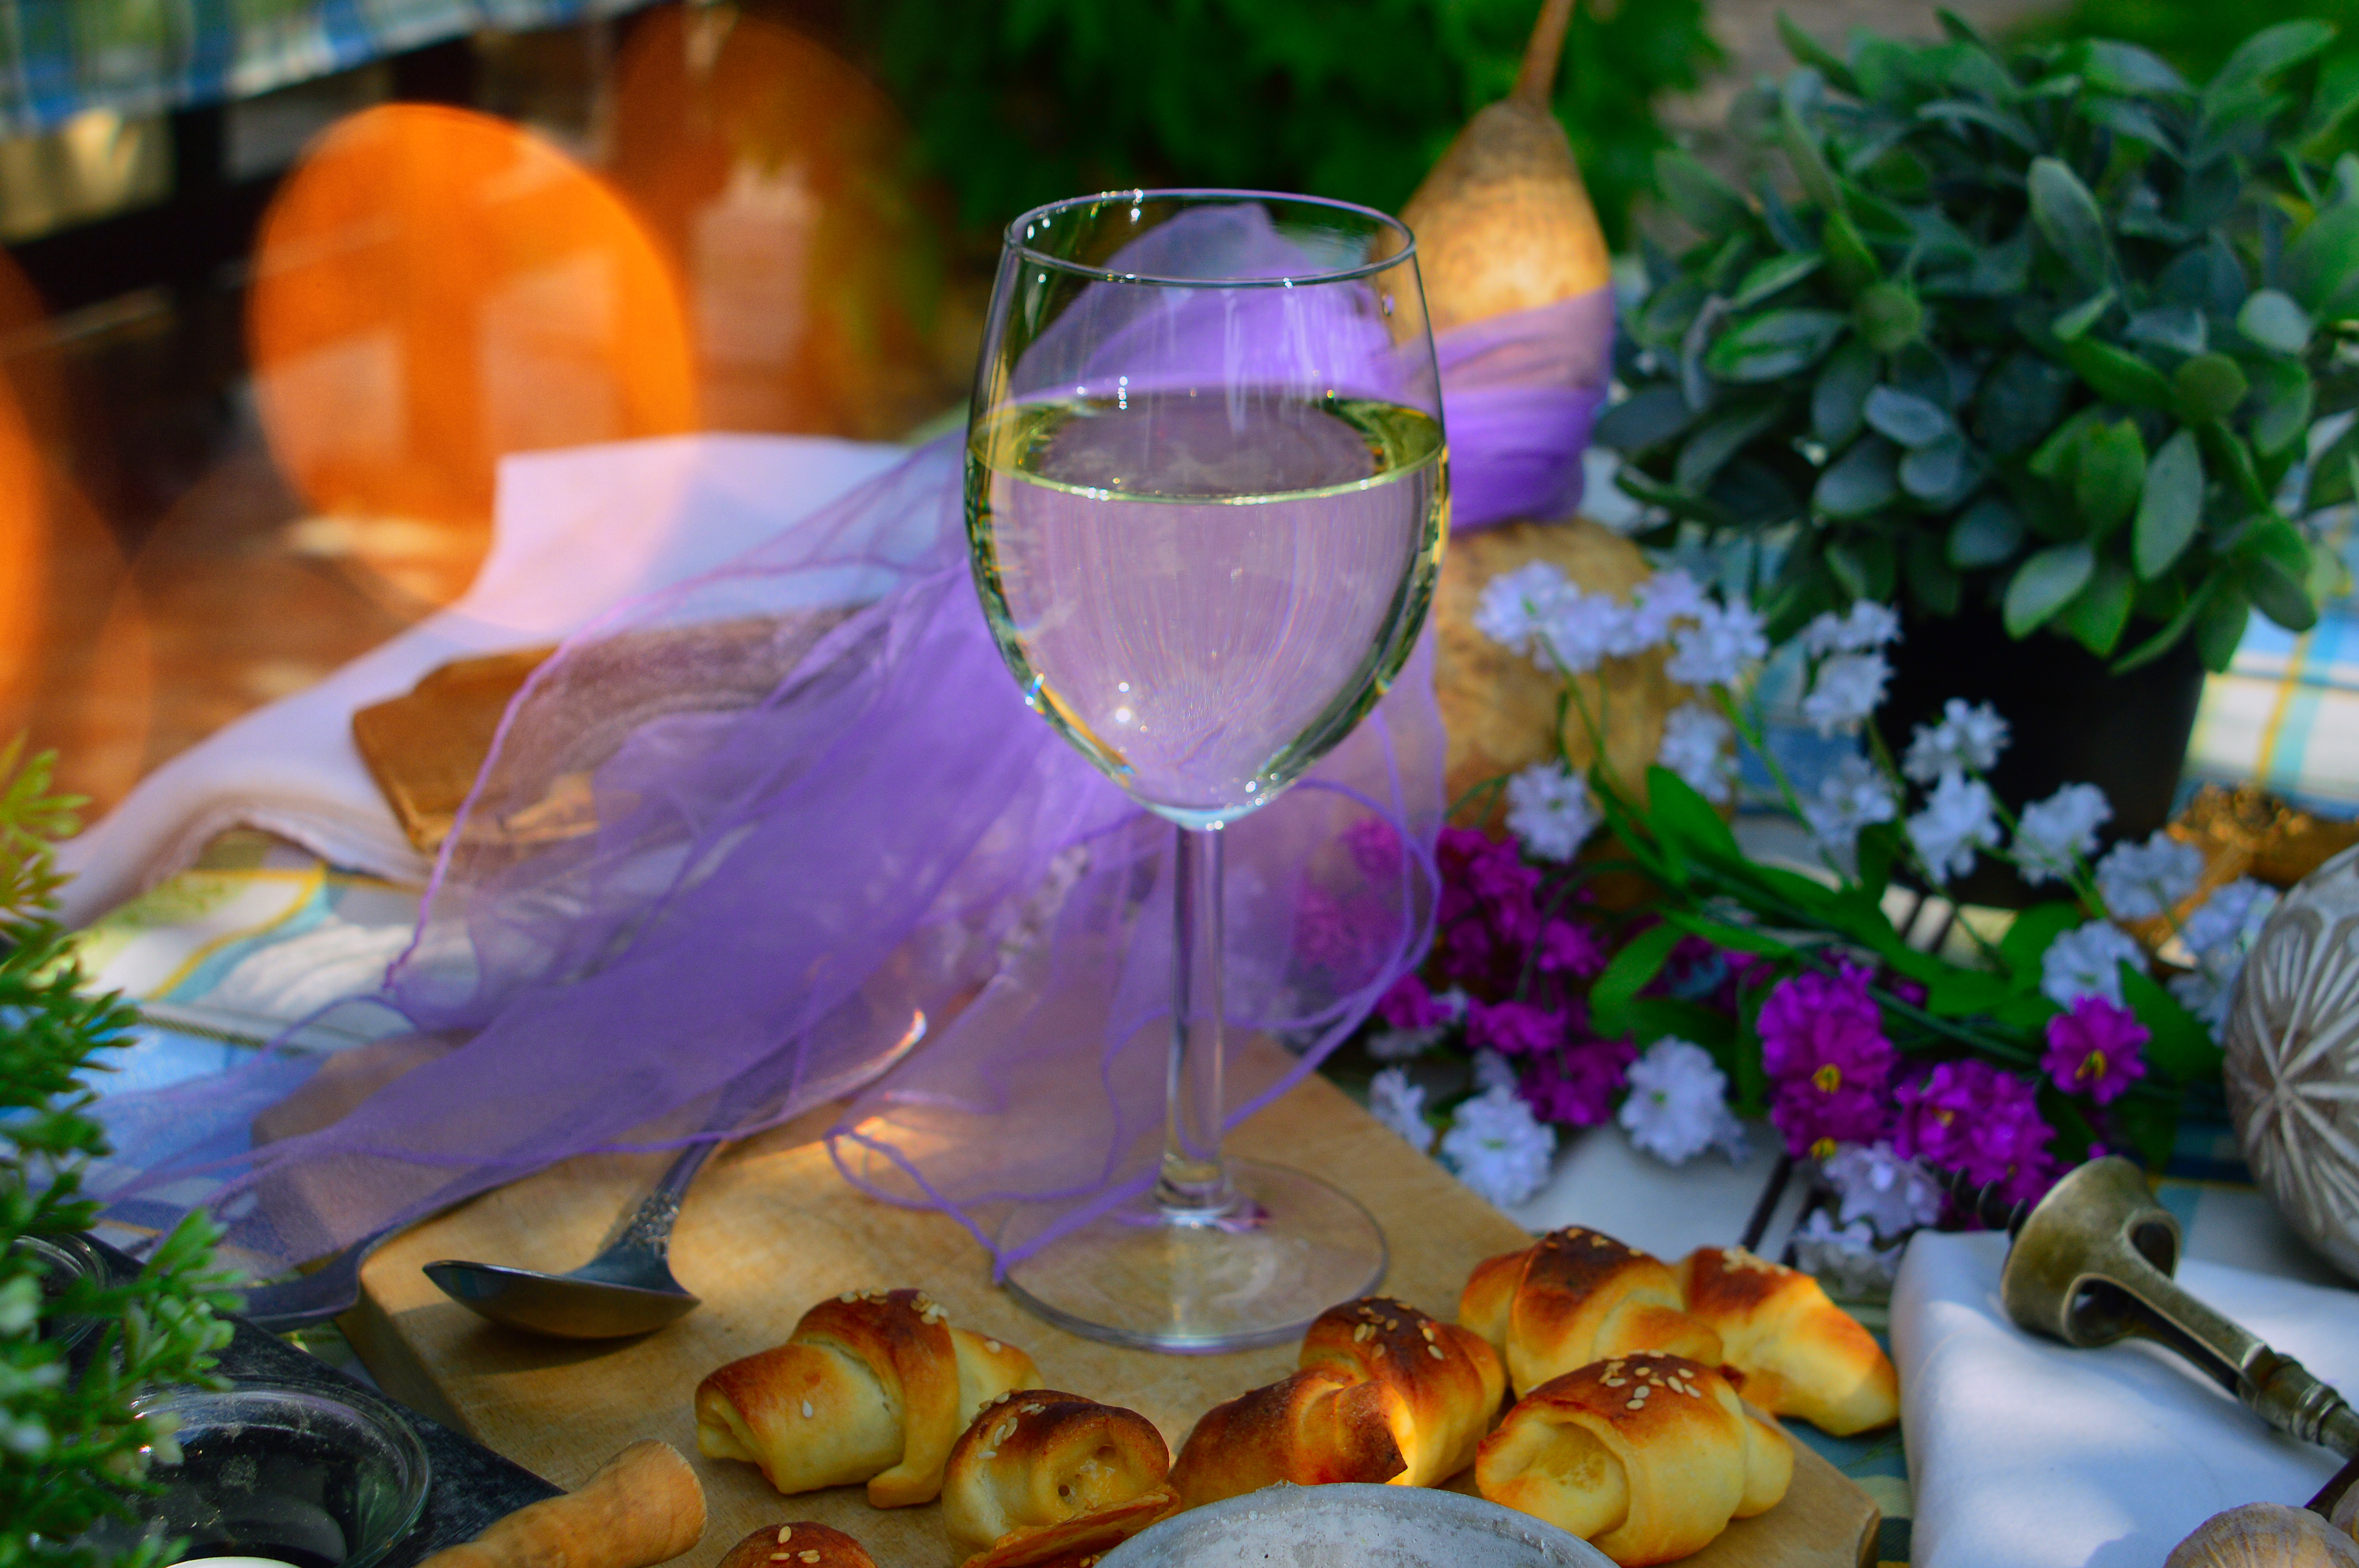
food, wine glass, stemware, purple, tableware, glass, flower, drinkware, plant, still life, floristry, still life photography, centrepiece, fruit